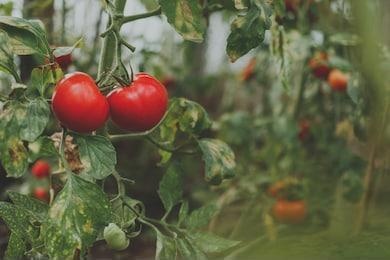
Label: tomato